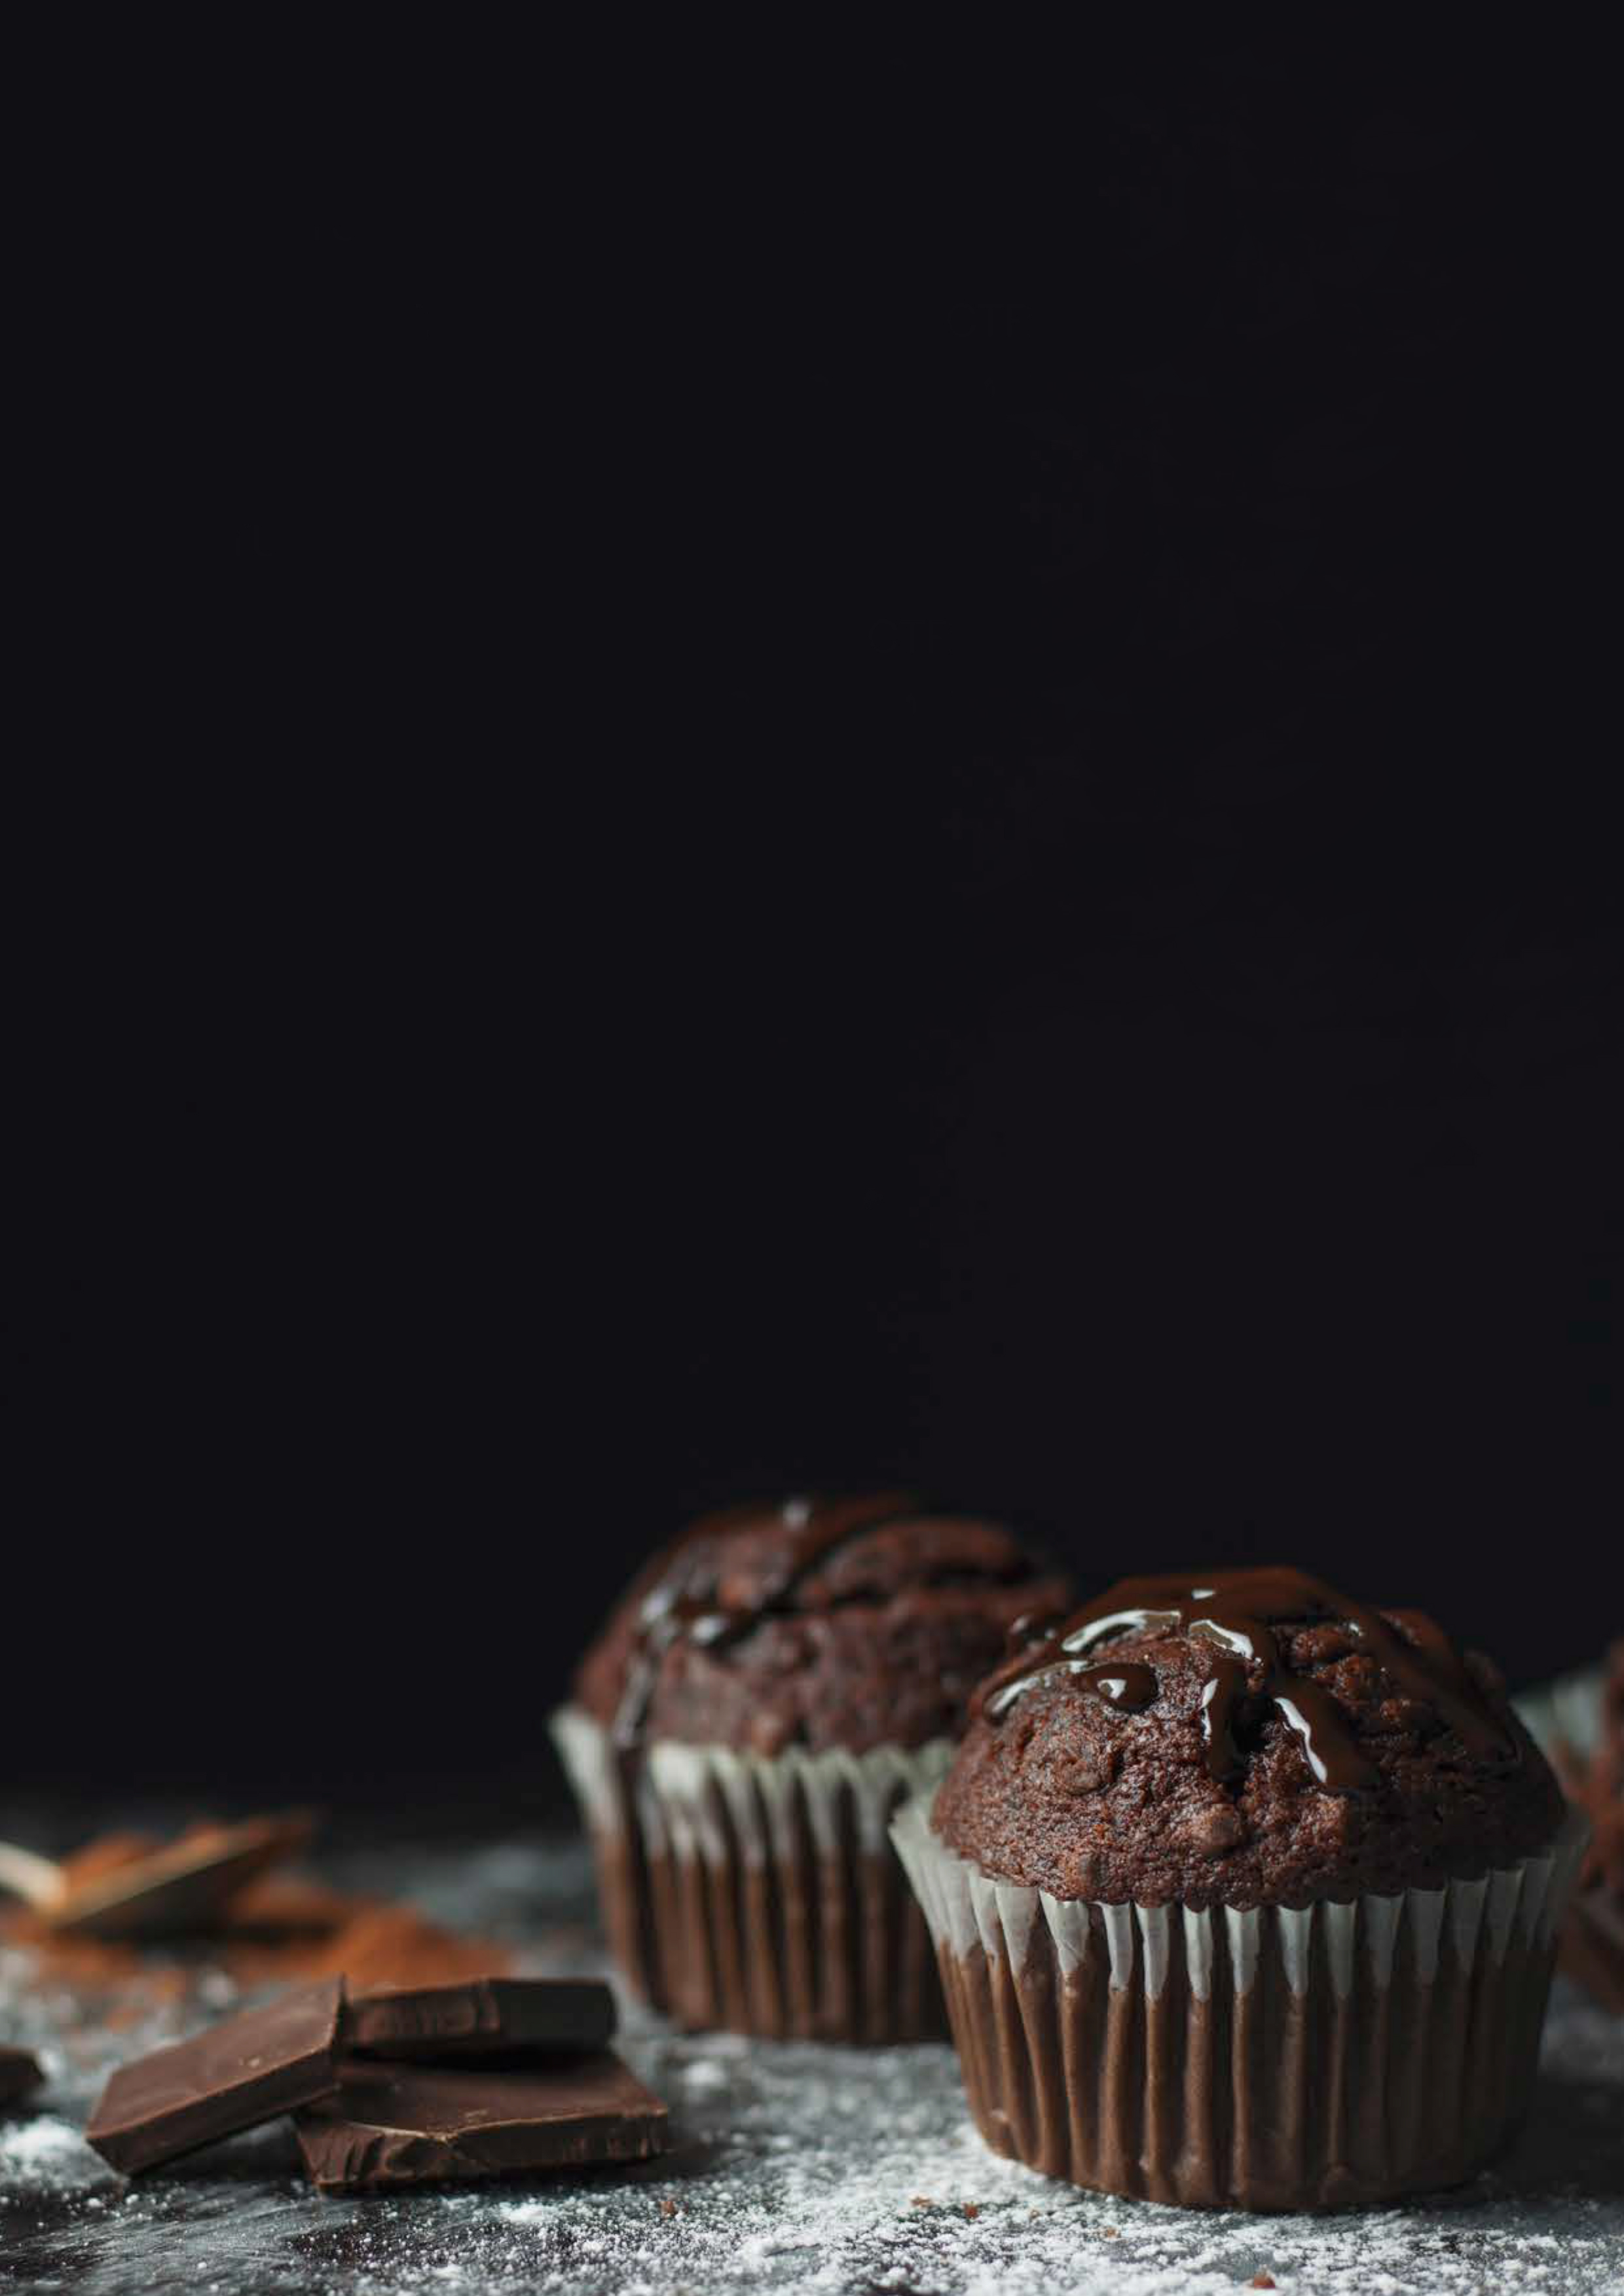
muffins, muffin, food, baking, dessert, chocolate, cupcake, baked goods, dish, cuisine, ganache, ingredient, snack cake, cup, peanut butter cup, praline, gluten, chocolate truffle, chocolate chip, chocolate cake, confectionery, icing, recipe, finger food, pudding, buttercream, flourless chocolate cake